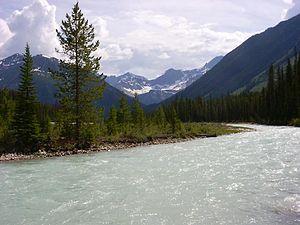
La Kootenay ou Kootenai est une rivière qui prend sa source en Colombie-Britannique au Canada et qui traverse les États du Montana et de l'Idaho aux États-Unis. Il s'agit du principal affluent du fleuve Columbia. C'est également l'un des rares cours d'eau à revenir au Canada après avoir traversé une première fois la frontière.